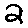
Label: 2